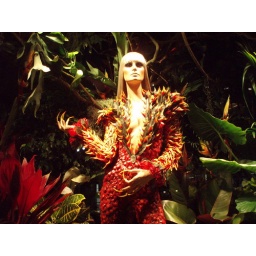
As seen in Macy's flower show window